Yarn

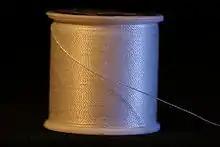
Spool of all purpose sewing thread. Closeup shows texture of 2-ply, Z-twist, mercerized cotton with polyester core.

Yarn may be used undyed, or may be coloured with natural or artificial dyes. Most yarns have a single uniform hue, but there is also a wide selection of variegated yarns: